Srebrna Góra, Lower Silesian Voivodeship

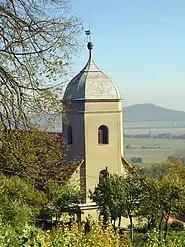
Baroque Saints Peter and Paul church

The settlement dates back to the early 14th century. The silver mining area was mentioned in a 1331 deed issued by the duke Bolko II of Ziębice in 1331, one of the Silesian Polish dukes in Lower Silesia, a Bohemian vassal from 1336. The settlement itself was mentioned in 1417. It was located within the Duchy of Ziębice ("Münsterberg"), one of the southernmost Lower Silesian duchies created as a result of the fragmentation of medieval Piast-ruled Poland, near the border with the Bohemian County of Kladsko on the mountain pass road to Nowa Ruda, and was often hit by military confrontations, at first by the Hussite Wars, later also by the Thirty Years' War, which left the area devastated. It remained ruled by local Polish dukes of the Piast dynasty until 1428, when the duchy passed to Czech dukes. In the 1470s and 1480s the duchy was under Hungarian suzerainty, before it fell back under Bohemian overlordship in 1490.